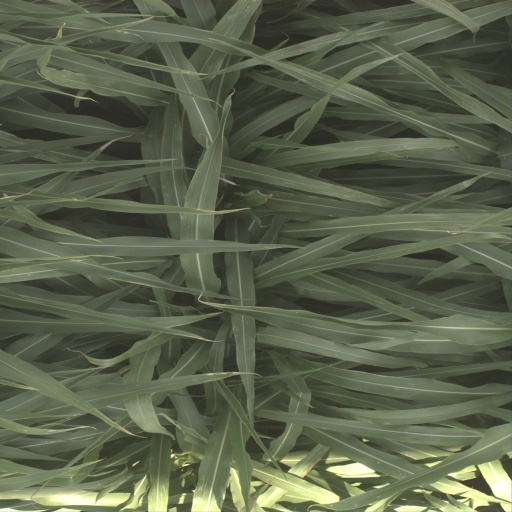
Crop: sorghum